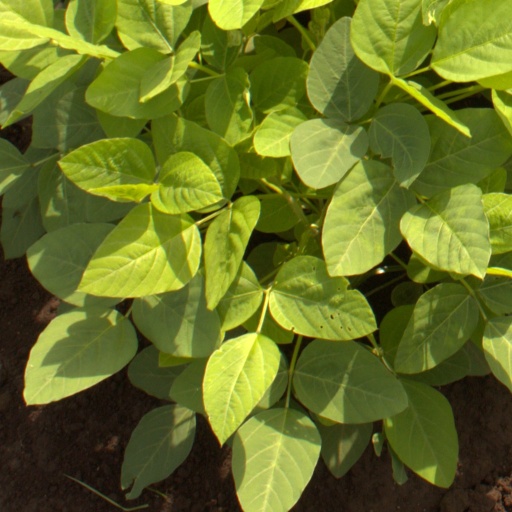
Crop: soybean